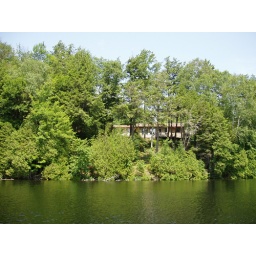
from the water view of the cottage on fletcher lake in dorset